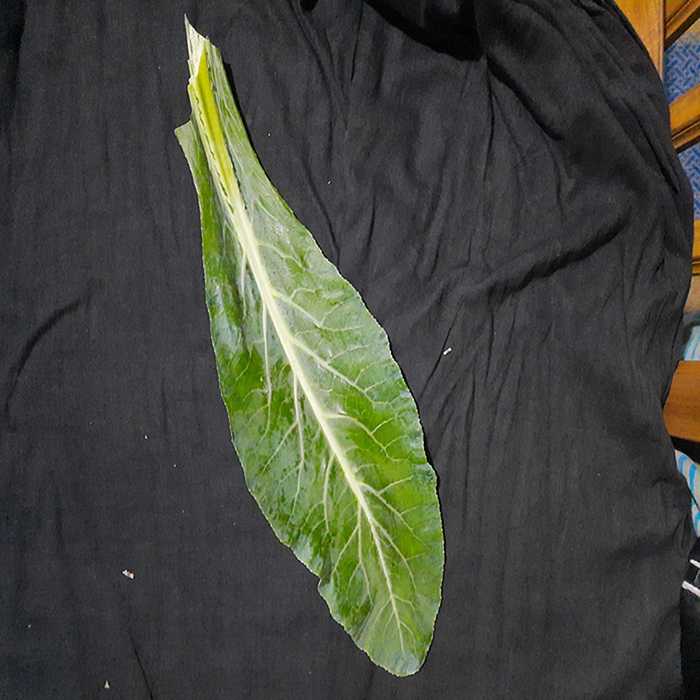
Plant: Cauliflower
Label: Fresh leaf